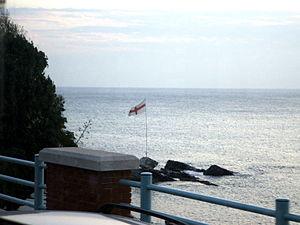
"Quarto dei Mille est un quartier de l'est de Gênes sur le bord de mer et compris entre les quartiers de Sturla et de Quinto al mare. jusqu'en 1861 - l'année de l'unification de l'Italie - il a été appelé ""Quarto al mare"". Le nom a été changé plus tard en l'honneur de l'expédition des Milles. en 1926, il a été attaché à la Grande Genova.